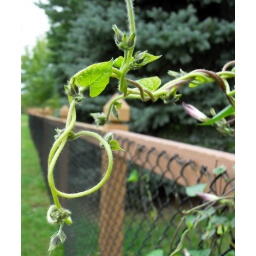
Curly Q flower over fence